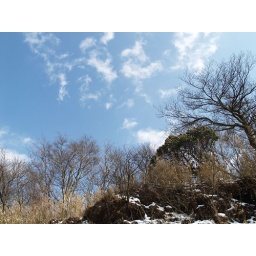
Wispy clouds in the blue sky